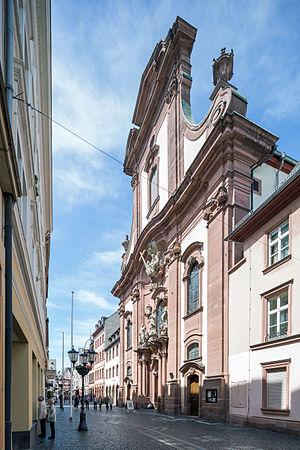
La façade de l'église Augustinerkirche á Mayence
L'église des Augustins est une église catholique de Mayence. L'église baroque actuelle a été construite sur les fondations d'une église médiévale bâtie pour les ermites augustins de la vieille ville de Mayence. Datant du XVIIIᵉ siècle, elle est aujourd'hui l'église du séminaire du diocèse catholique de Mayence. L'église abrite un orgue Stumm qui date de 1773.